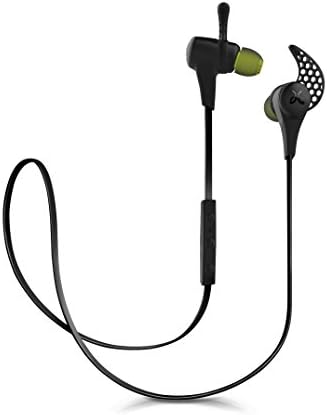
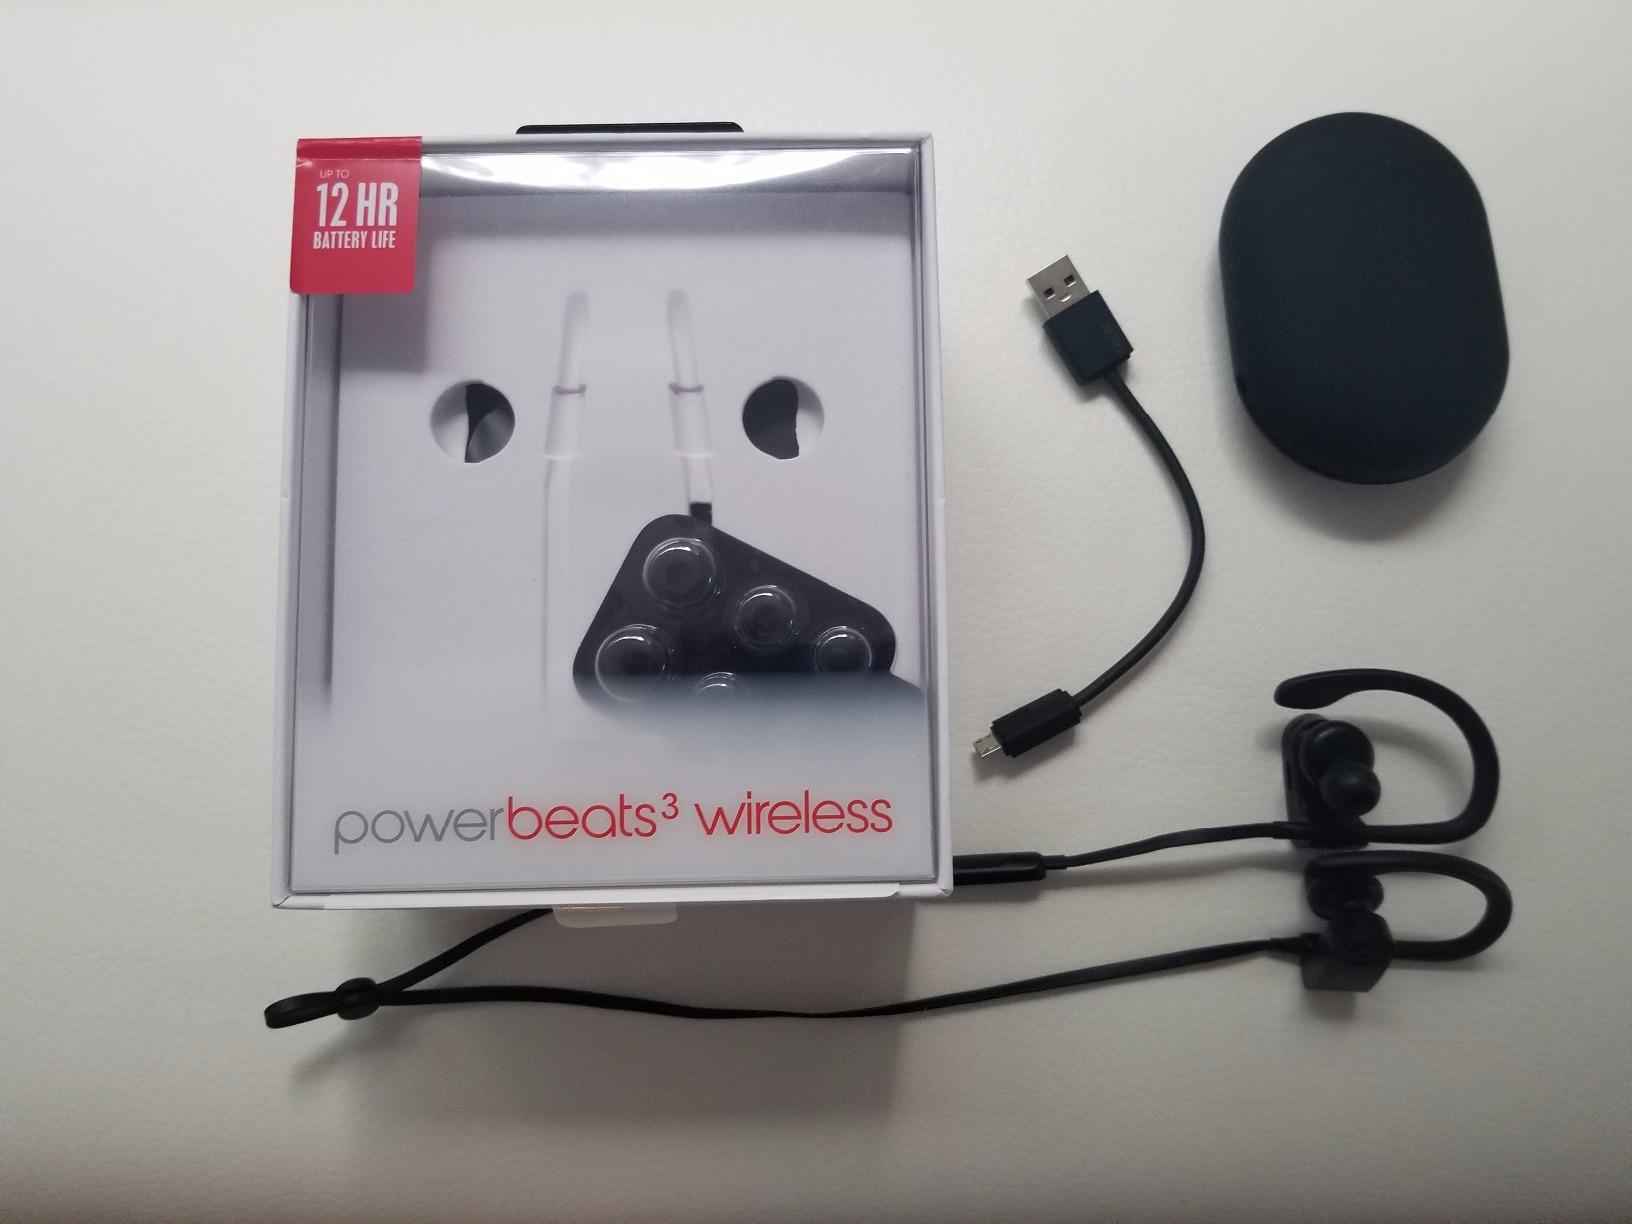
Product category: headphones
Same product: no